Imperialism

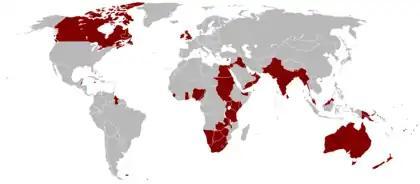
Map of the British Empire at its territorial peak in 1921

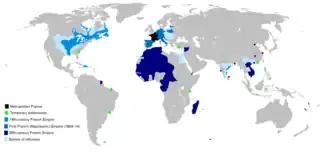
Map of the first (light blue) and second (dark blue) French colonial empires

England's imperialist ambitions can be seen as early as the 16th century as the Tudor conquest of Ireland began in the 1530s. In 1599 the British East India Company was established and was chartered by Queen Elizabeth in the following year. With the establishment of trading posts in India, the British were able to maintain strength relative to other empires such as the Portuguese who already had set up trading posts in India.